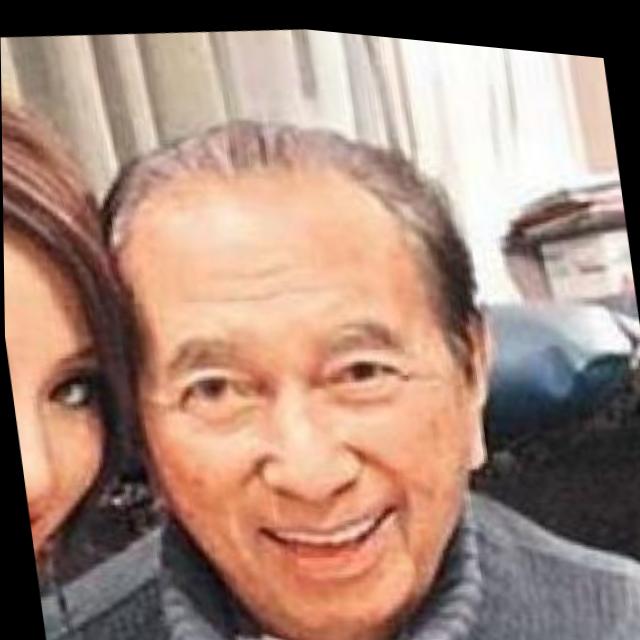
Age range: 45-64